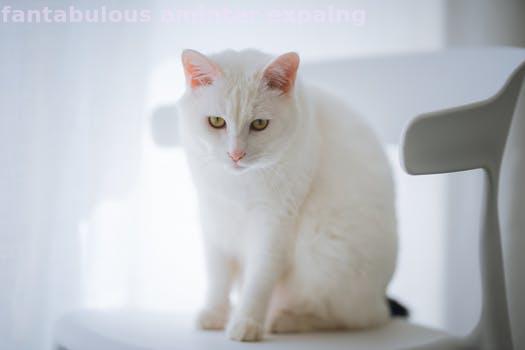
Label: Watermark